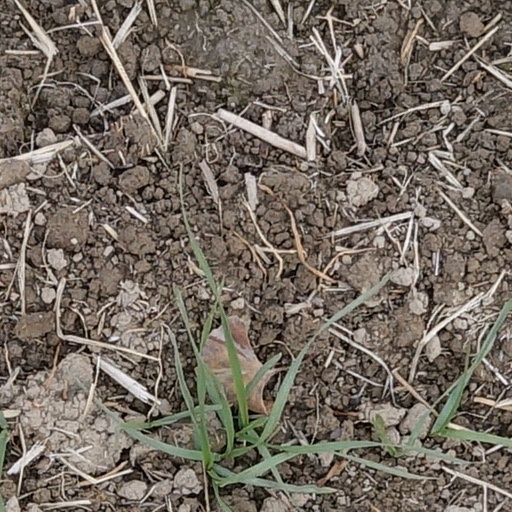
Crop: wheat